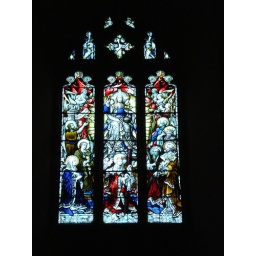
Stained glass window in St Helen's at Ranworth, I'm afraid I'm unable to say what the subject is.